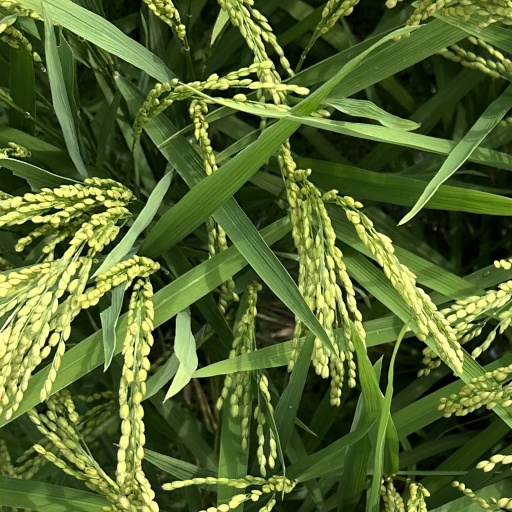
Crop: rice